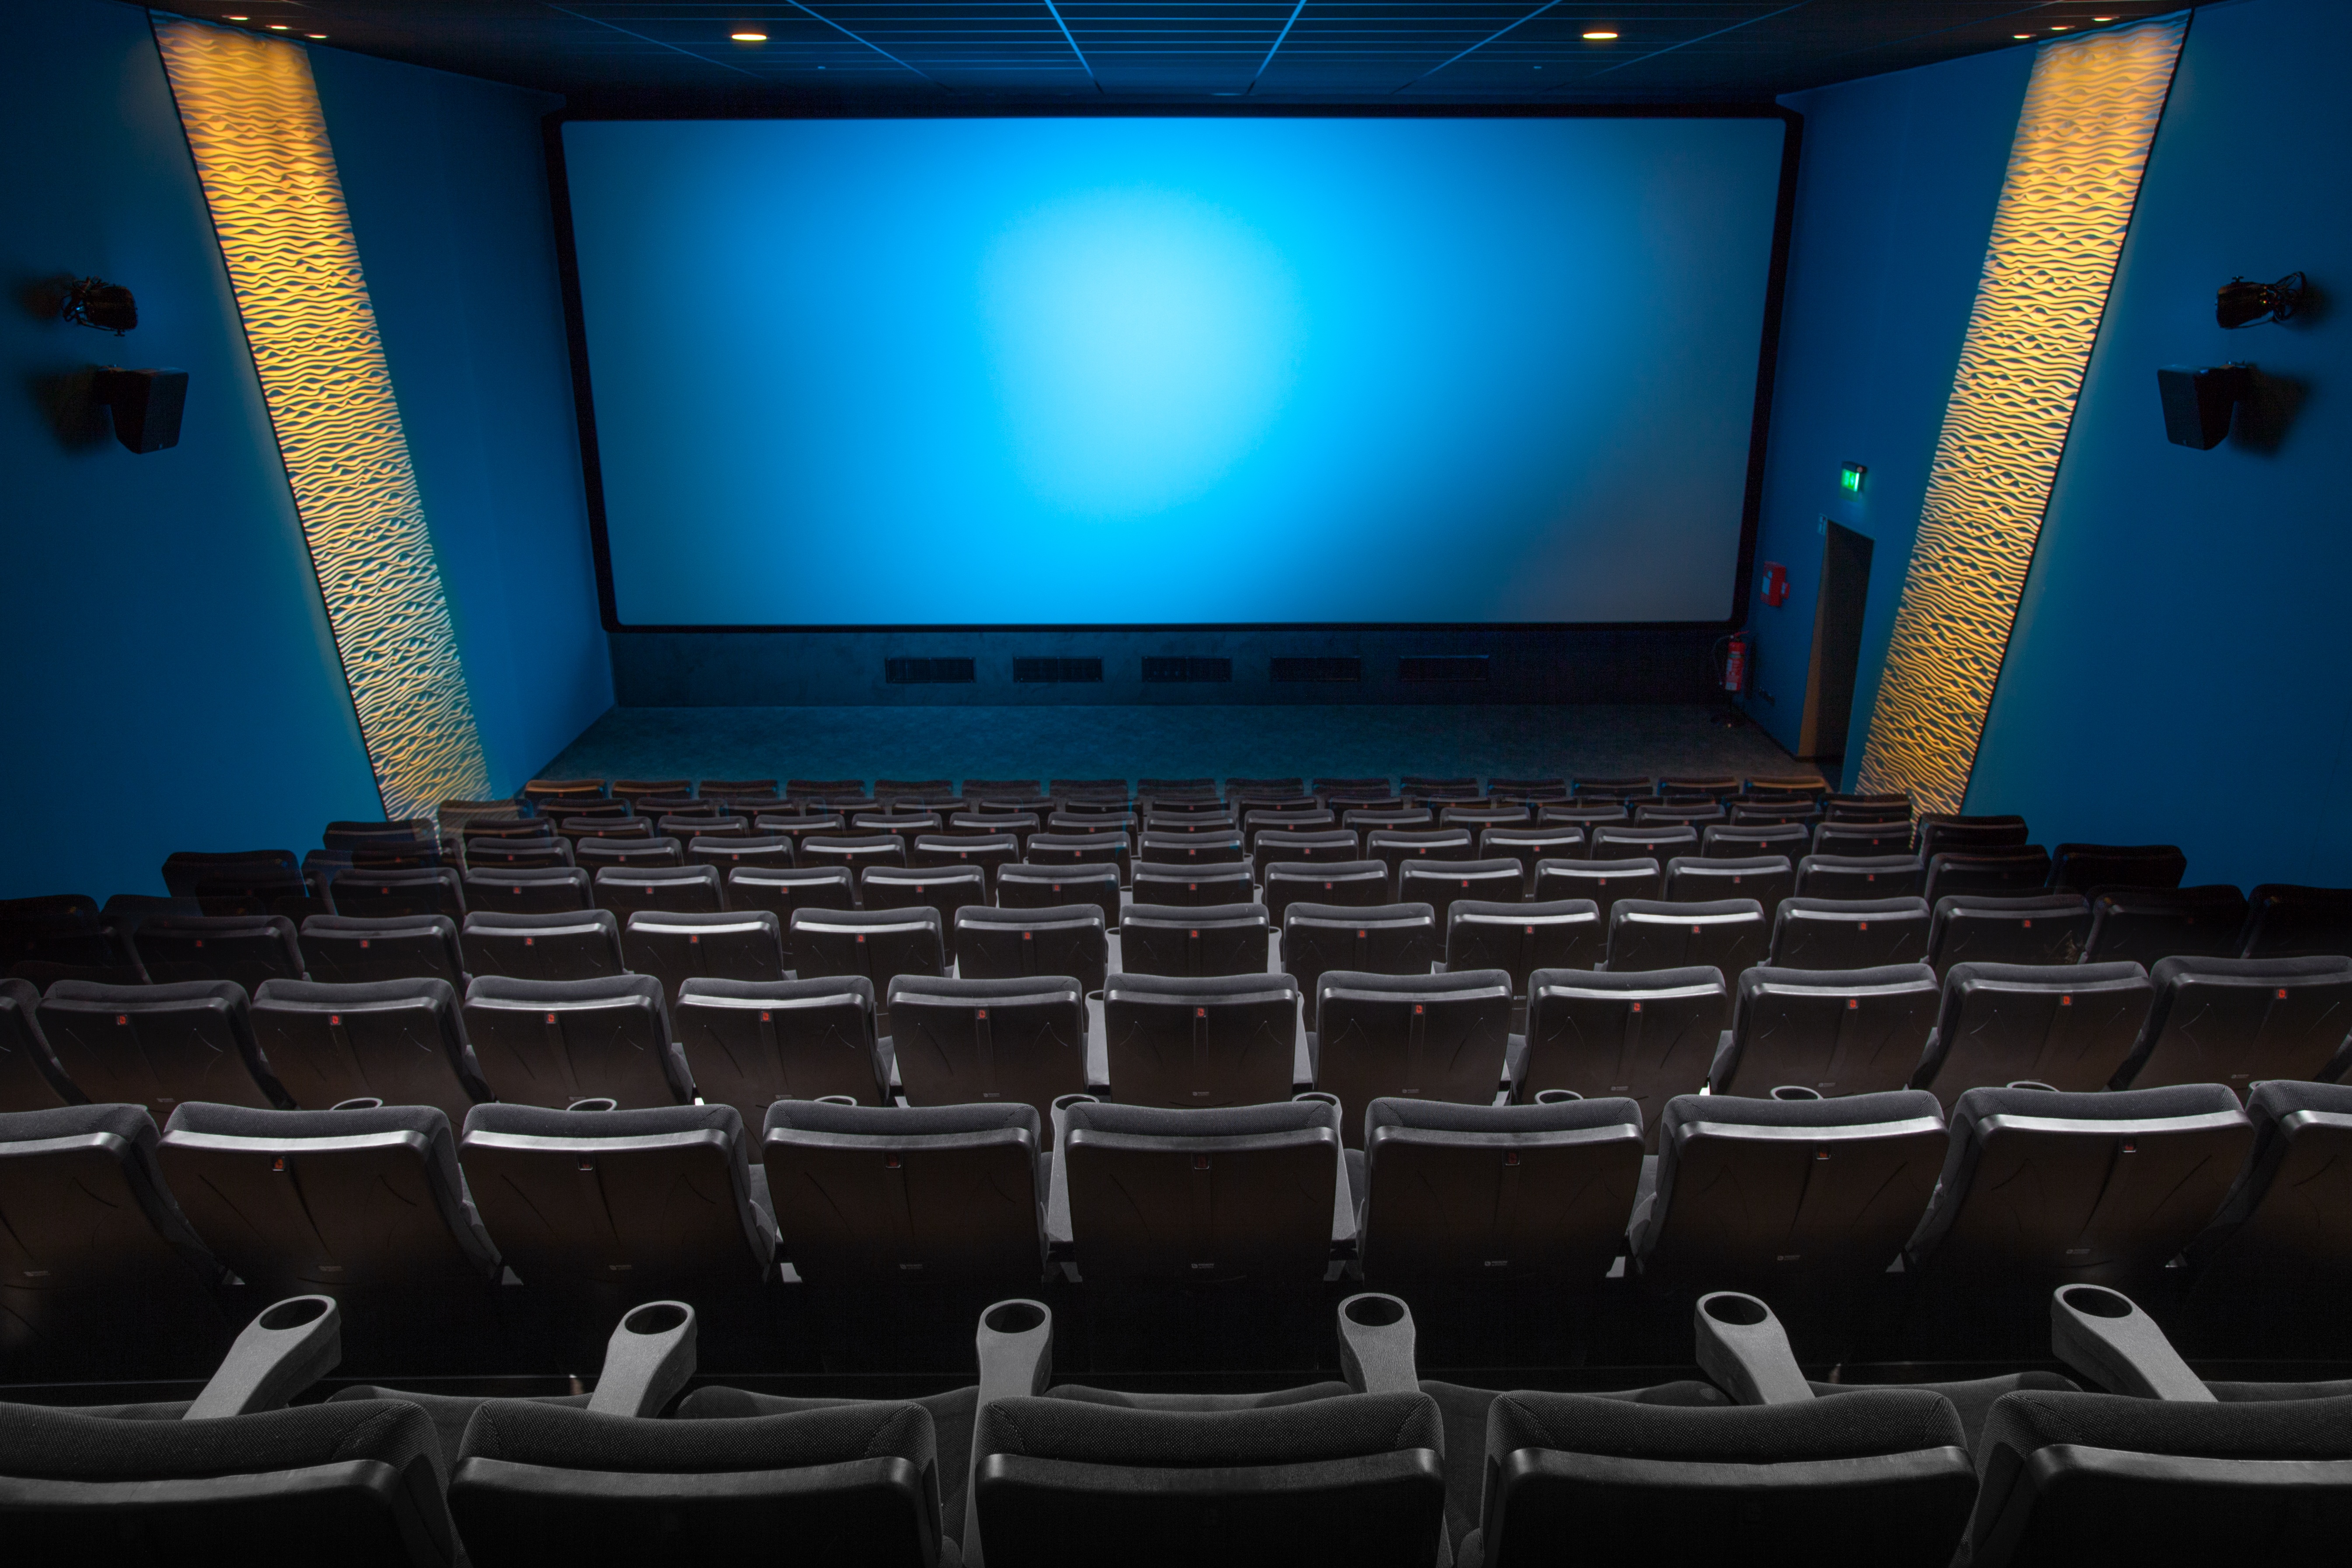
pc, auditorium, theatre, projection screen, movie theater, heater, building, projector accessory, performing arts center, technology, convention center, stage, room, conference hall, event, electronic device, convention, concert hall, interior design